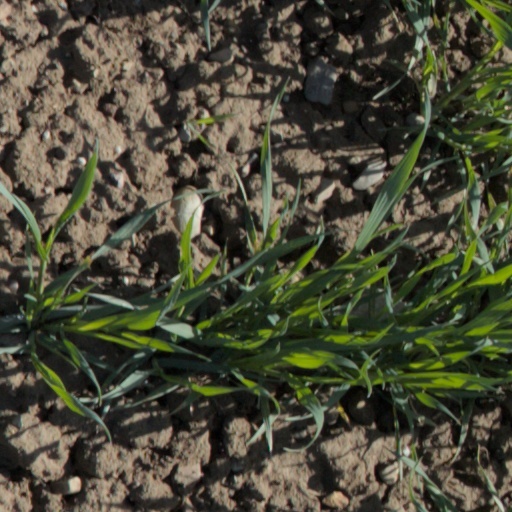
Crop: wheat